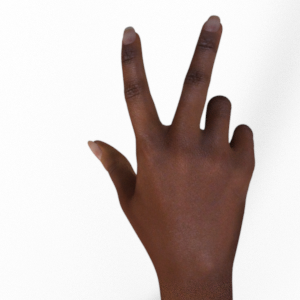
Label: scissors